Nylex Clock

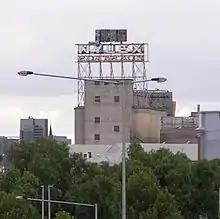
The Nylex Clock from the Church Street Bridge

Australian indigenous hip-hop artists Baker Boy (Danzel Baker) and Dallas Woods shot the video for their musical collaboration 'Black Magic' in various locations throughout the site.